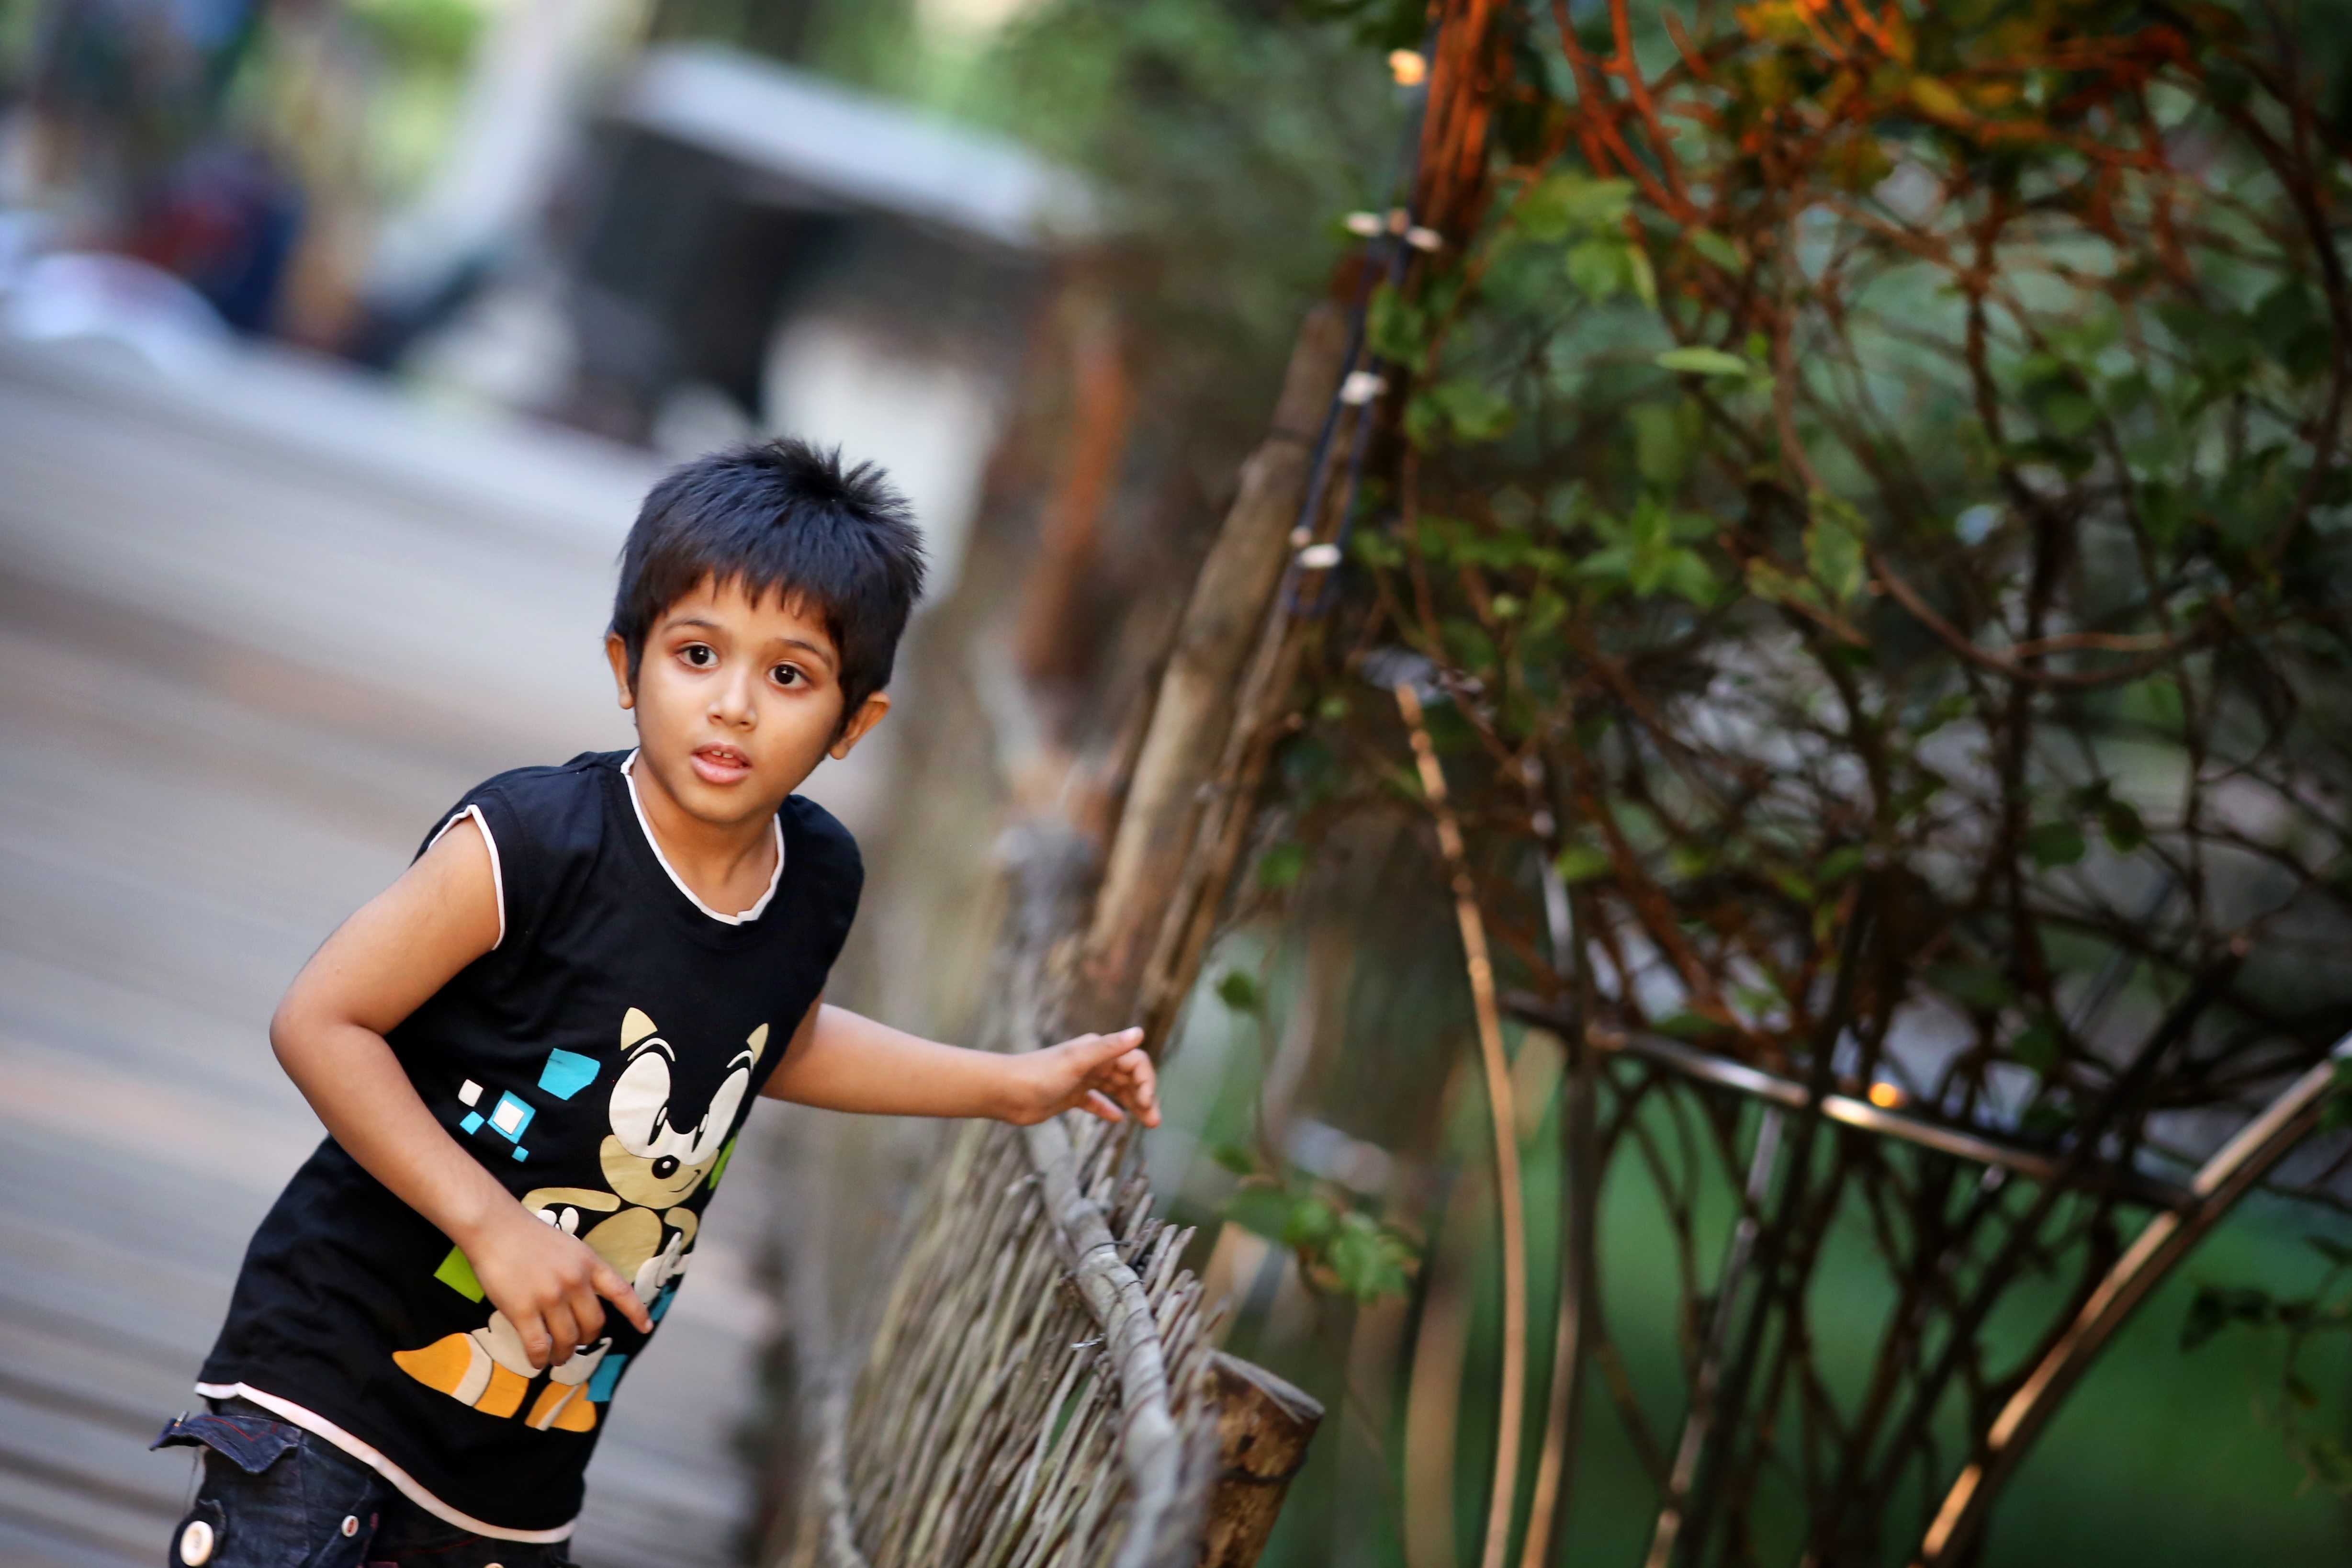
people, flower, spring, jungle, autumn, child, season